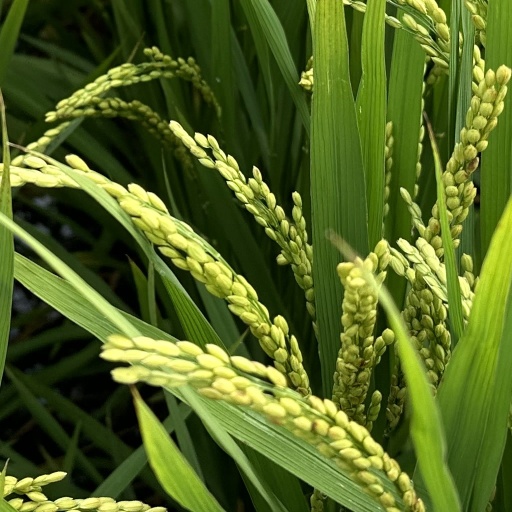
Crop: rice